Theodor Hoffmann (admiral)

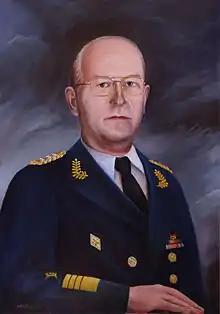
Painting by , 2013

Theodor Hoffmann (27 February 1935 – 1 November 2018) was an East German Admiral who served as the head of the People's Navy (Volksmarine) and as the last Minister of National Defense of the German Democratic Republic and head of the National People's Army.